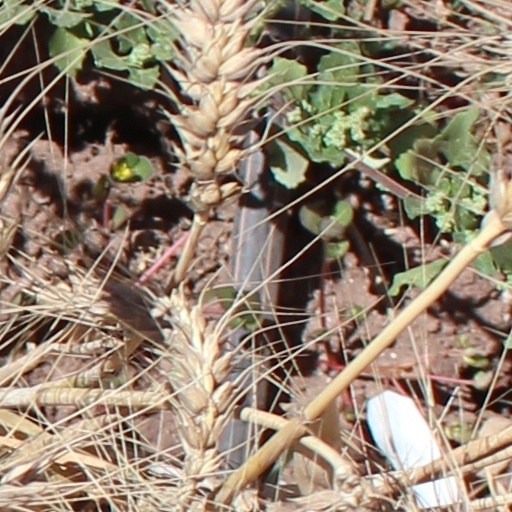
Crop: wheat